JPMorgan Chase

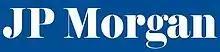
The J.P. Morgan & Co. logo before its merger with Chase Manhattan Bank in 2000

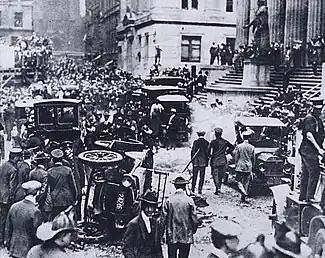
The J.P. Morgan headquarters in New York City following the September 16, 1920, bomb explosion that took the lives of 38 people and injured over 400 more

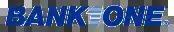
Logo of Bank One

The House of Morgan was born out of the partnership of Drexel, Morgan & Co., which in 1895 was renamed J.P. Morgan & Co. (see also: J. Pierpont Morgan). J.P. Morgan & Co. financed the formation of the United States Steel Corporation, which took over the business of Andrew Carnegie and others and was the world's first billion dollar corporation. In 1895, J.P. Morgan & Co. supplied the United States government with $62 million in gold to float a bond issue and restore the treasury surplus of $100 million. In 1892, the company began to finance the New York, New Haven and Hartford Railroad and led it through a series of acquisitions that made it the dominant railroad transporter in New England.